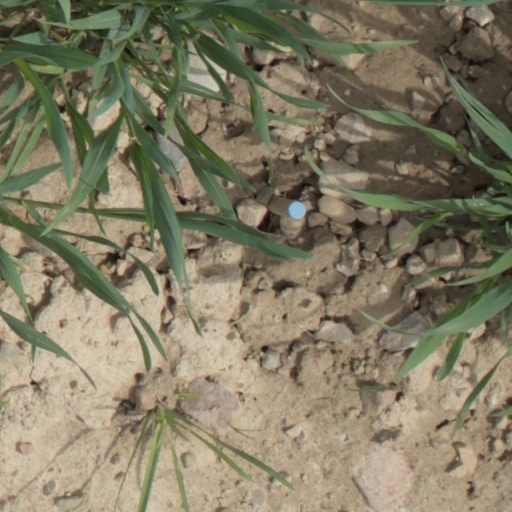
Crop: wheat